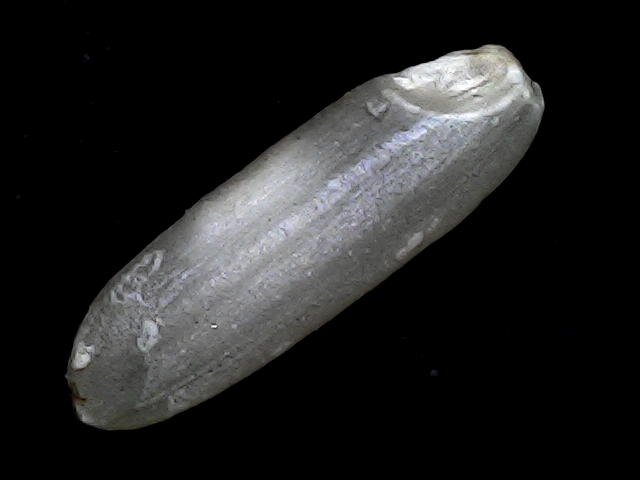
Rice variety: BD85